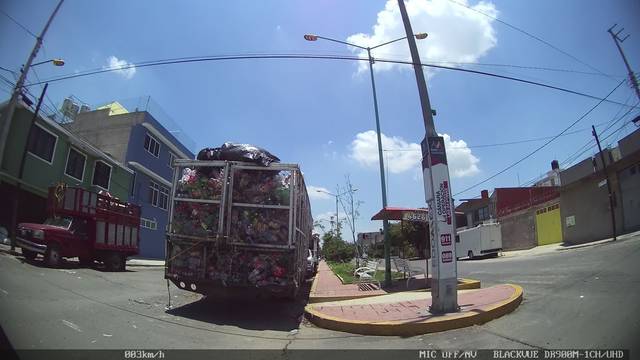
Region: Mexico
Coordinates: 19.433, -99.03